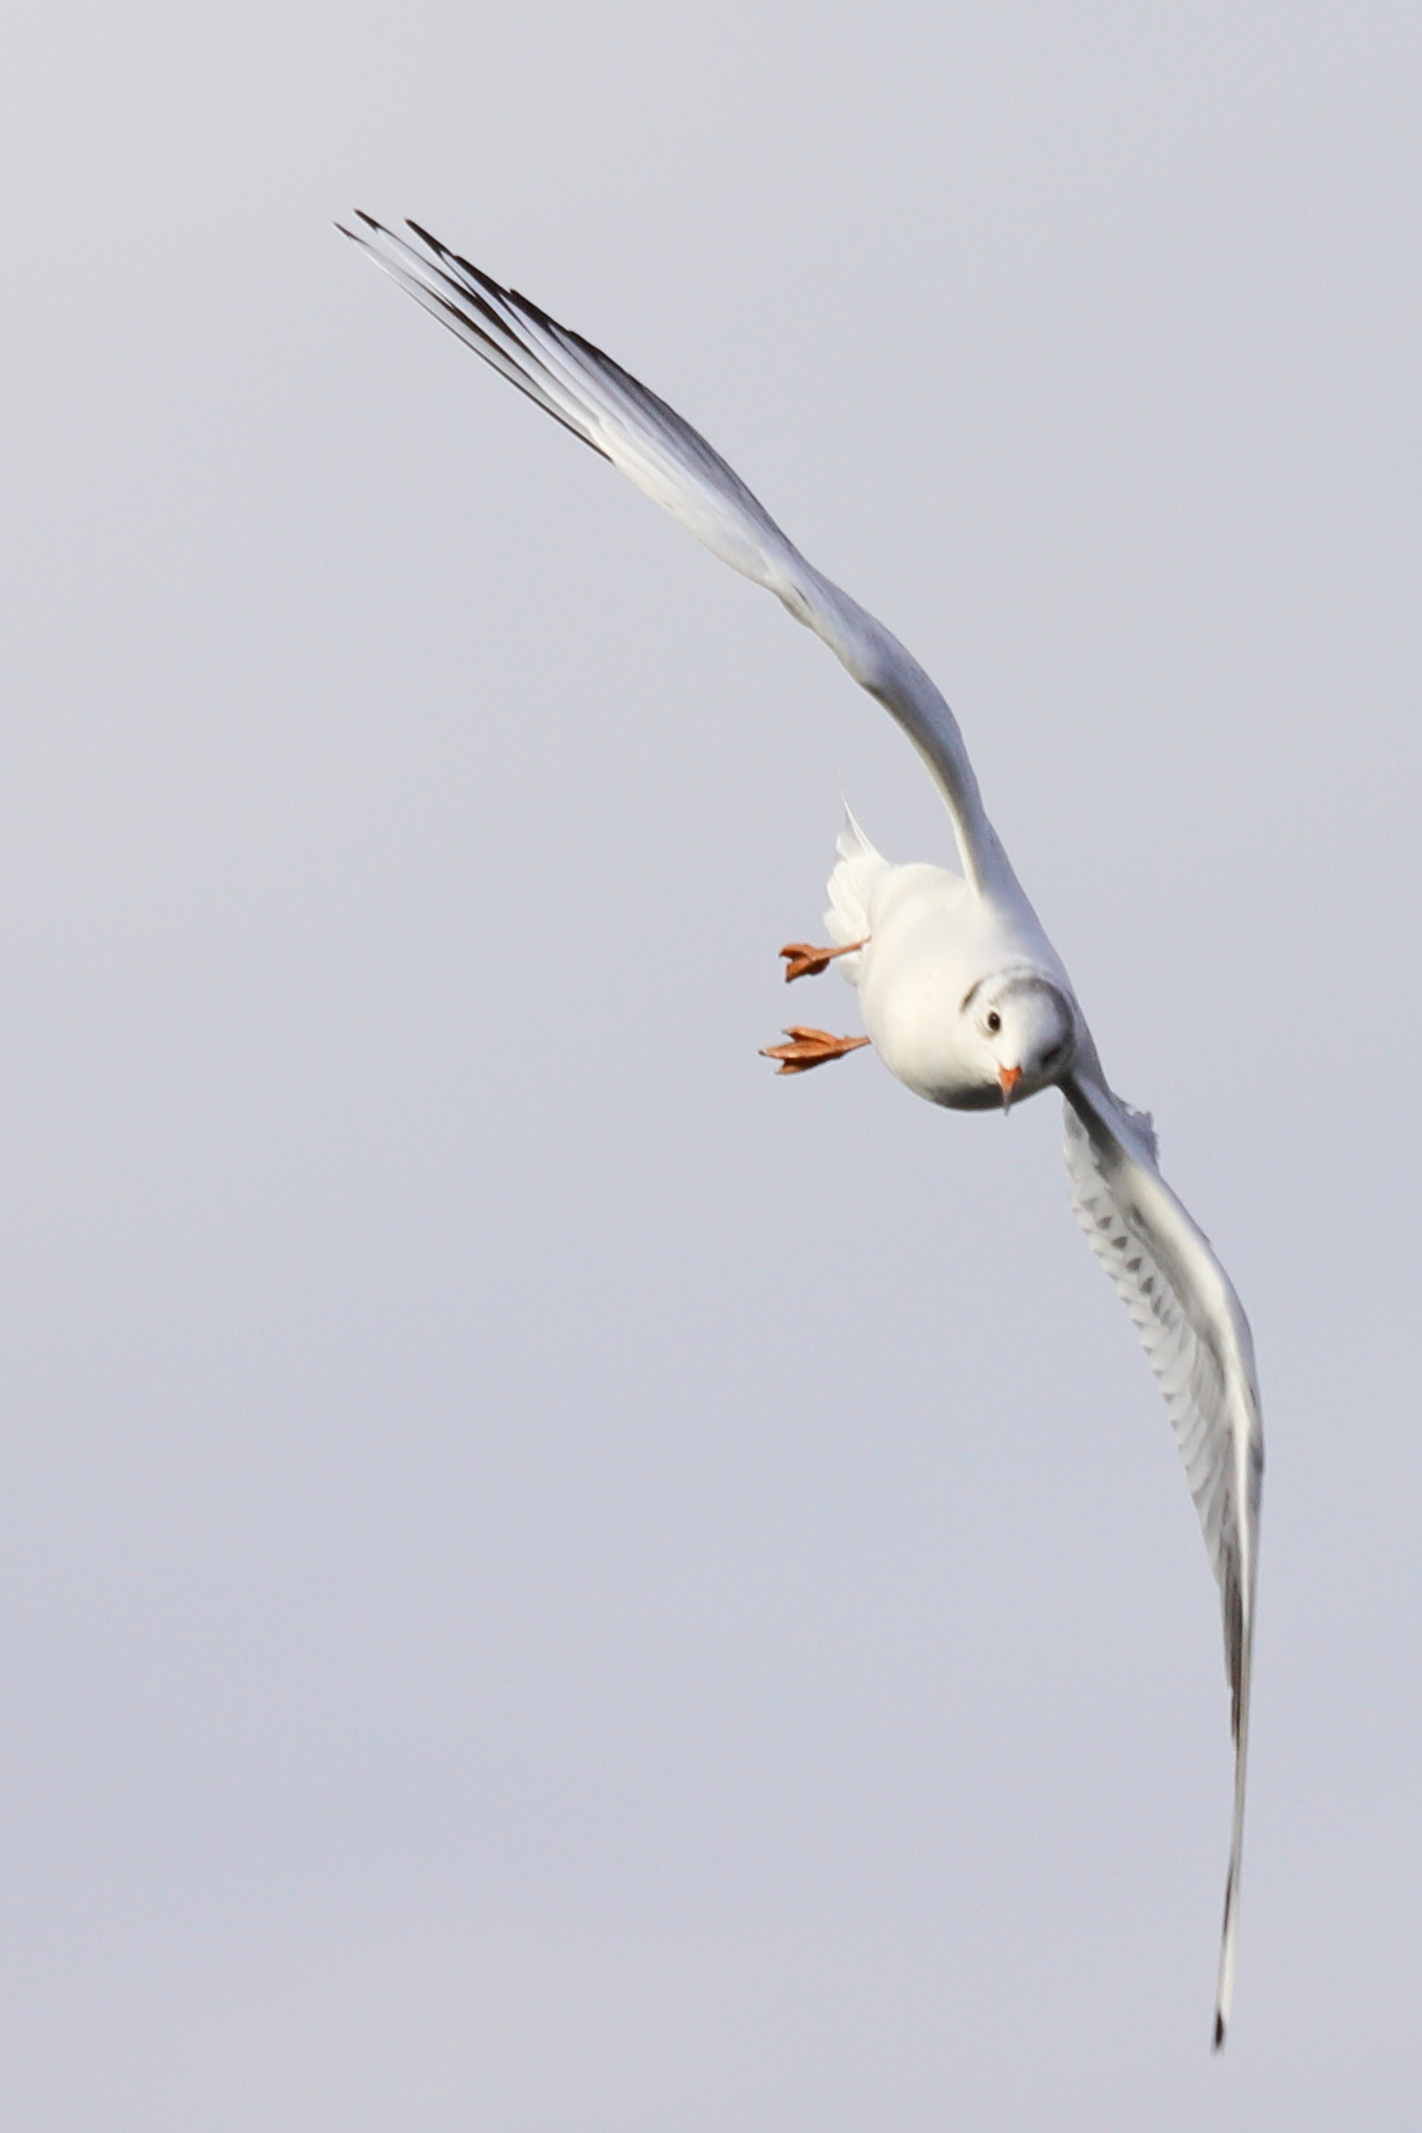
Canon EOS, bird, seabird, gull, beak, charadriiformes, feather, wing, tail, great black backed gull